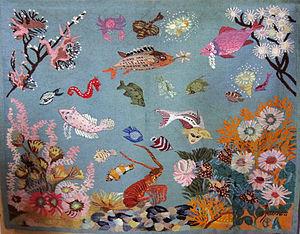
""Les poissons enchantés"" 1968 Tapisserie de Grand'mère Paris (121 x 145cm),"
Élise Nonclercq, épouse Paris puis Guerrebout, dite Grand'Mère Paris, née le 28 juin 1906 à Quarouble, morte le 17 décembre 1982 à Paris, est une artiste-peintre française, antiquaire de profession.